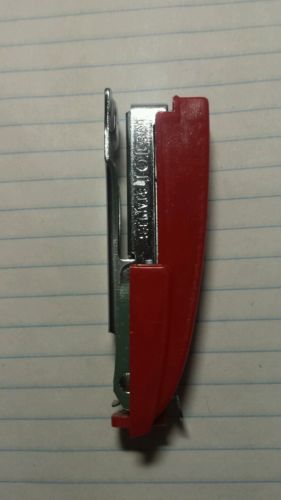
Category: stapler